Sinking of MV Windu Karsa

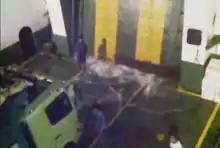
Water entered the ship through the ramp, eventually causing the ship to capsize (taken from NTSC report)

According to investigators, the capsizing of MV. "Windu Karsa" was caused by multiple factors. The presence of water inside the ship would cause a free surface effect to occur. Simulation conducted by investigators confirmed the presence of free surface effect which caused the ship to capsize immediately. The sinking was also exacerbated by the vehicles inside the ship. Prior to its sinking, the Captain had ordered the passengers and crew members to move their vehicles so that the ship would stay afloat. However, after they had finished moving the vehicles, they hadn't tied their vehicles to the deck with lashing. As the ship listed, the cargo slipped and the ship quickly capsized.